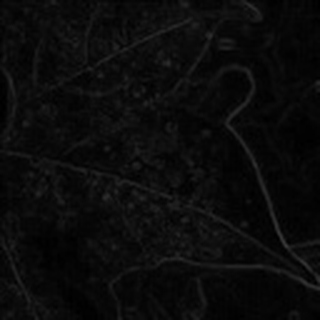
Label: cotton_aphids